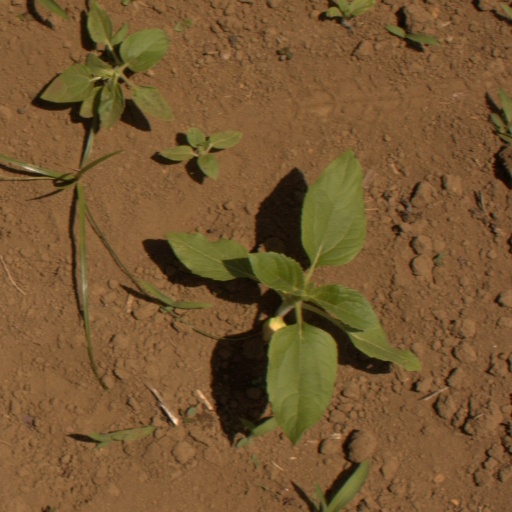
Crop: Jerusalem artichoke